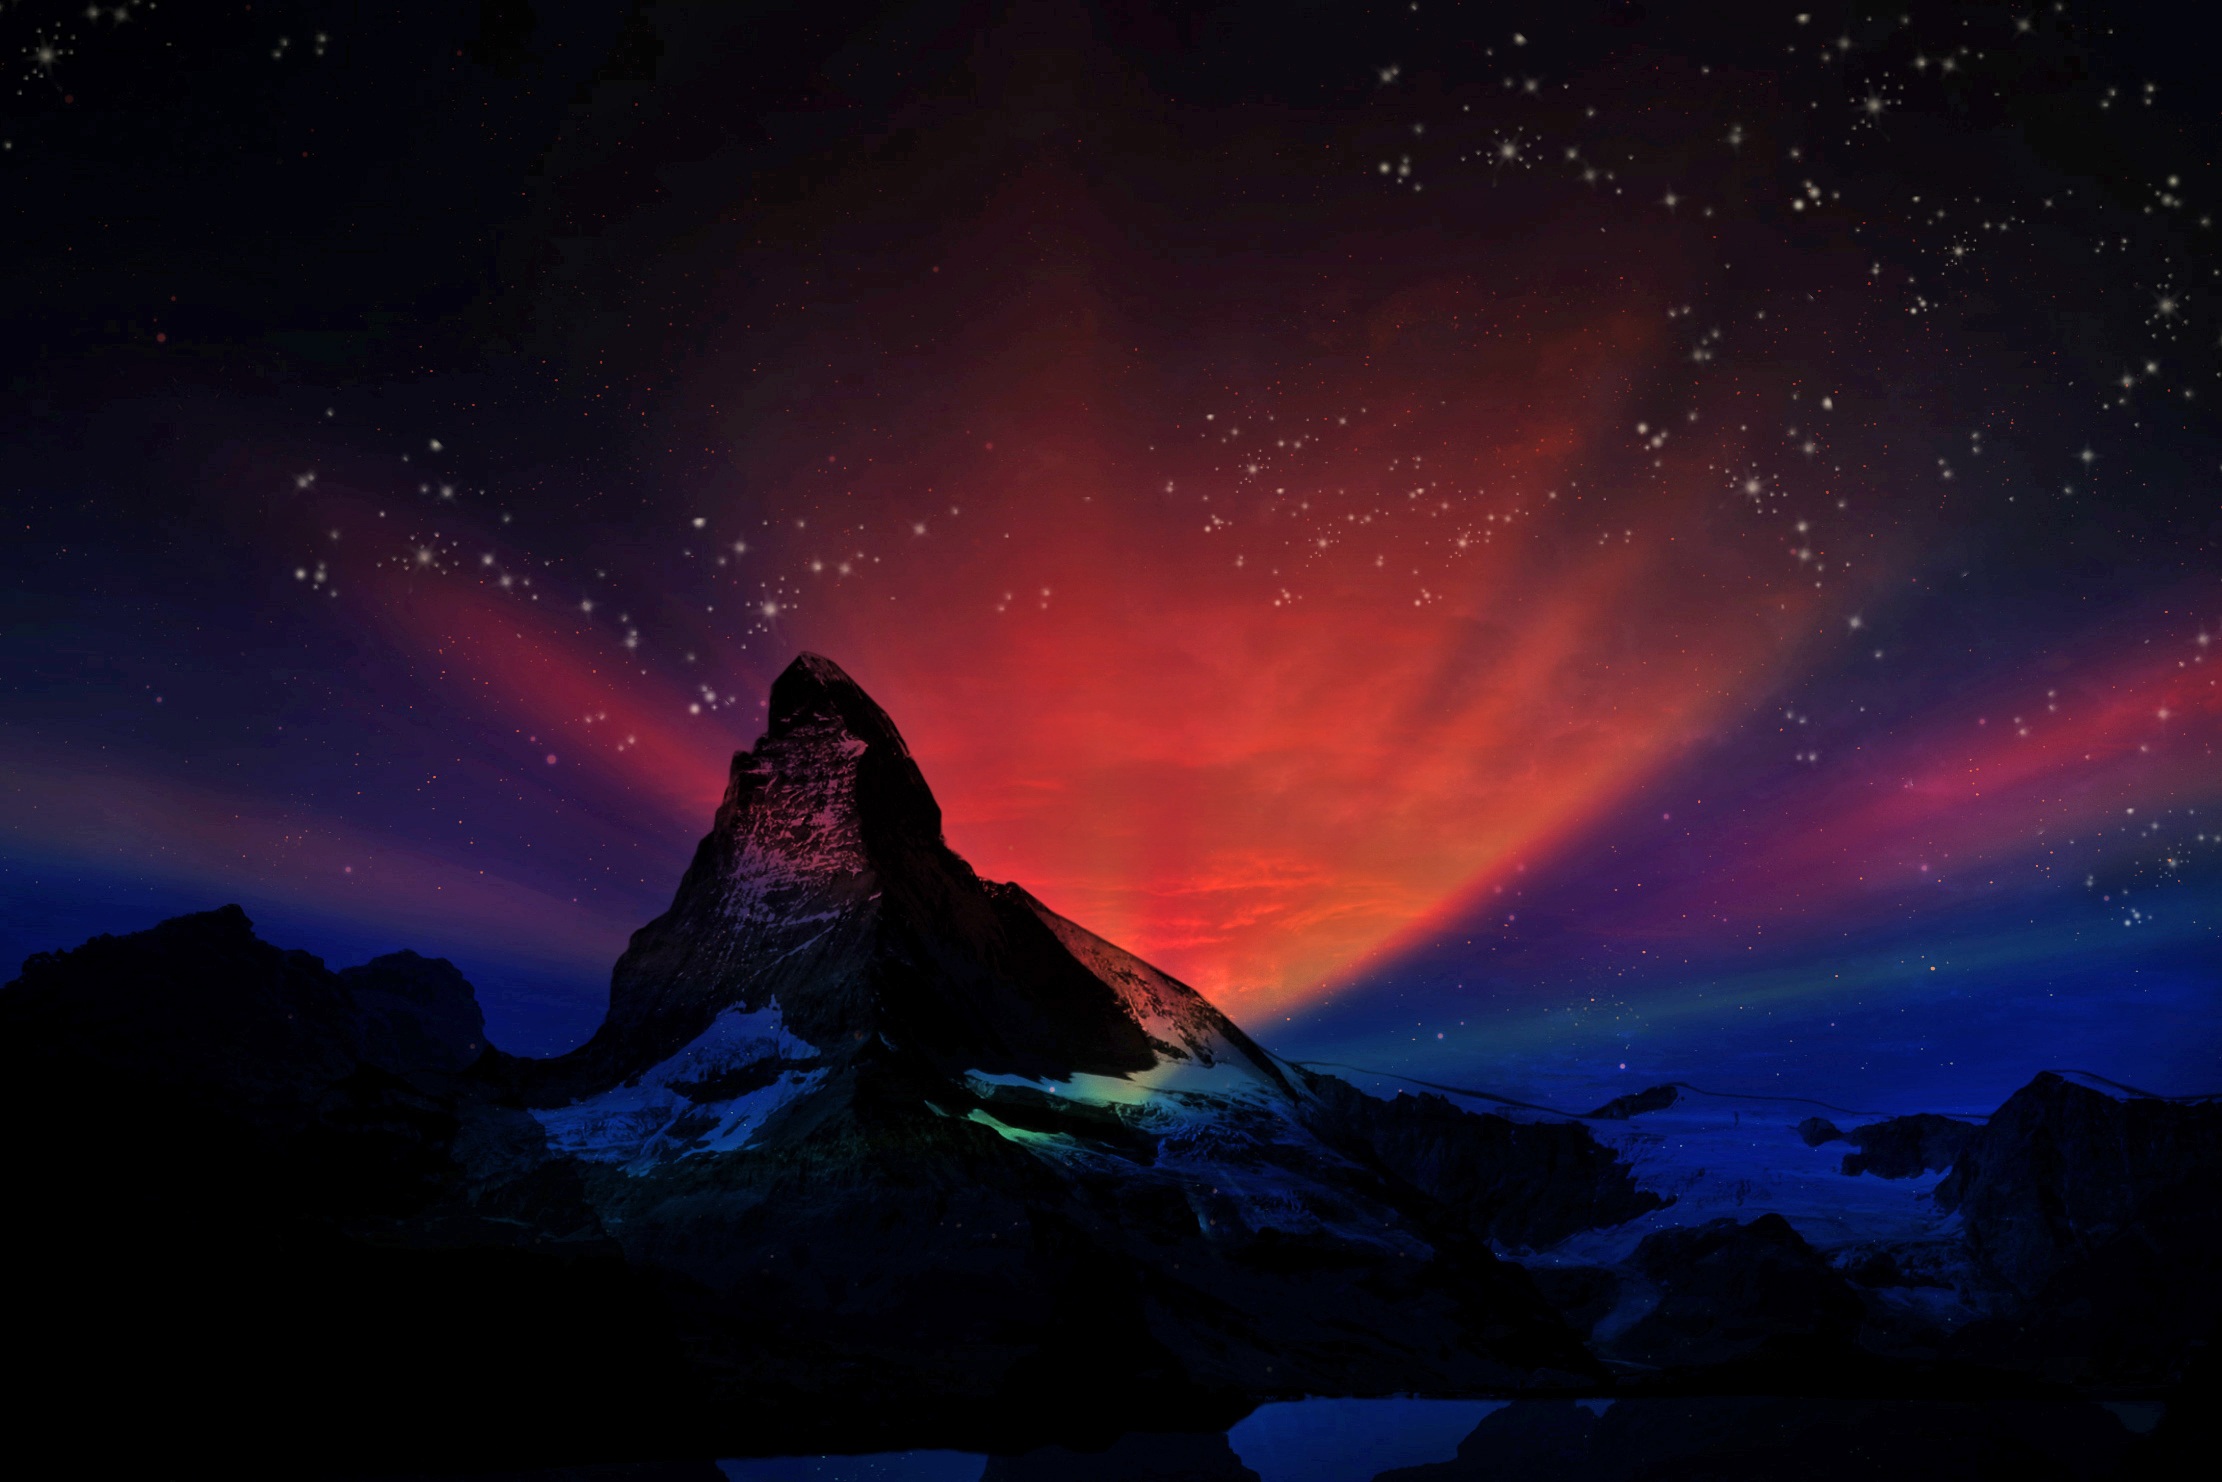
landscape, mountain, glowing, sky, night, star, atmosphere, mystical, dark, space, galaxy, aurora, moonlight, outer space, dream, astronomy, alps, stars, swiss, surreal, fantasy, midnight, screenshot, astronomical object, matterhorn, computer wallpaper, geological phenomenon